Marissa Johnson

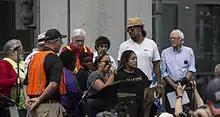
Marissa Johnson at microphone at an August 2015 political rally in Seattle, with U.S. presidential candidate Bernie Sanders standing aside

Marissa Jenae Johnson (born 1990/1991) is an American activist who attained notoriety when she interrupted U.S. presidential candidate Bernie Sanders at an August 2015 rally in Seattle. Her activism has been associated with the Black Lives Matter movement. She is a founder of a Seattle-based justice group called Outside Agitators 206, which was disbanded when she became a cofounder of the Seattle chapter of Black Lives Matter around September 2015.